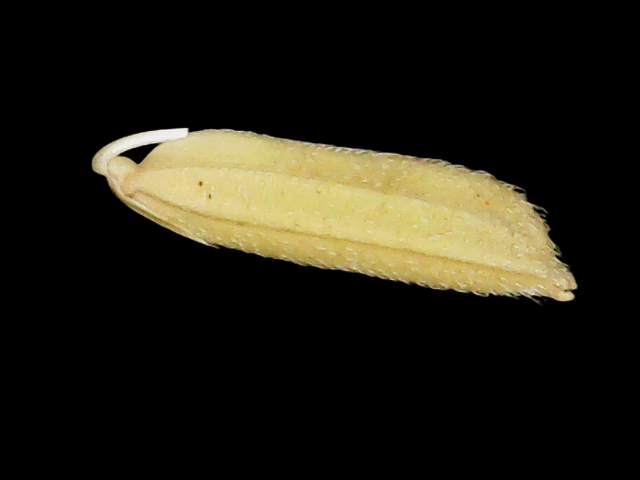
Rice variety: Binadhan26